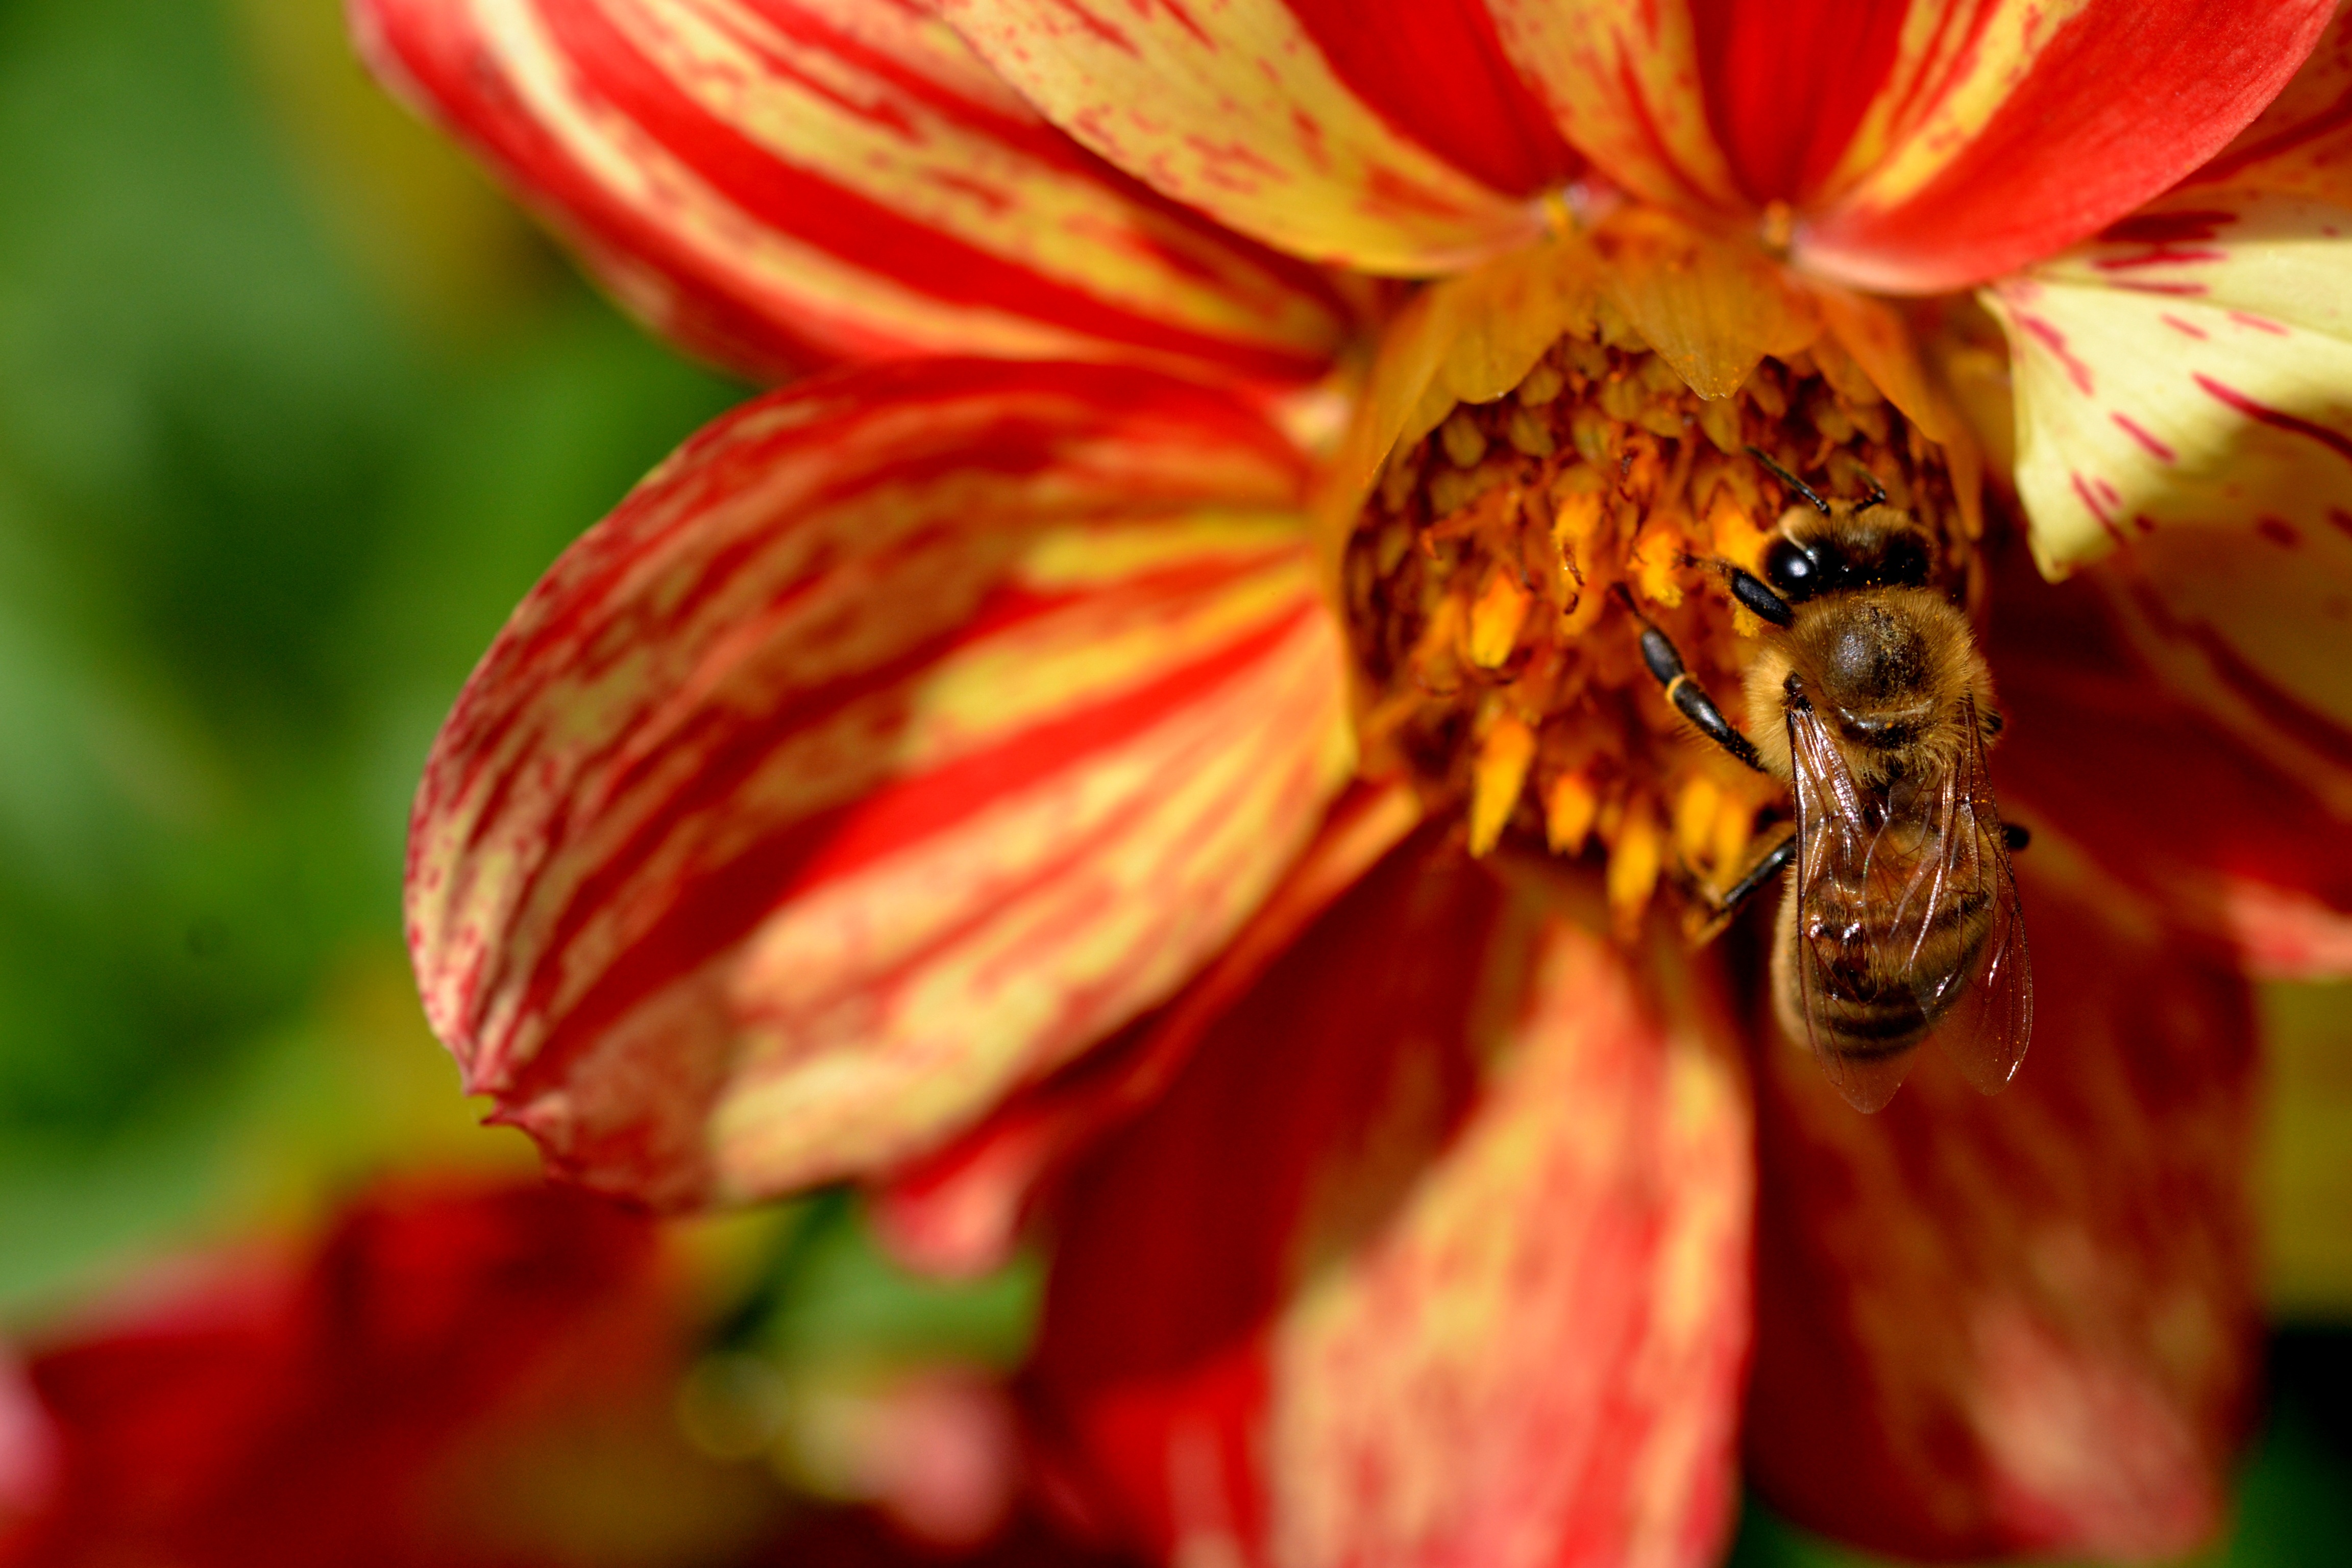
outdoor, blossom, plant, photography, sunlight, leaf, flower, petal, summer, busy, allergy, pollen, spring, red, insect, natural, autumn, botany, pollinate, garden, flora, season, invertebrate, close up, bee, honeybee, nectar, sting, macro photography, flowering plant, honey bee, invasion, land plant, membrane winged insect, industrious, free lunch